Show trial

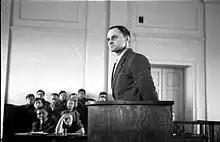
Captain Witold Pilecki, former prisoner at Auschwitz during a show trial conducted by communist authorities in Poland in 1948

As early as 1922, Lenin advocated staging several "model trials" ("показательный процесс", literally "a process showing an example") in Soviet Russia and Soviet Ukraine.